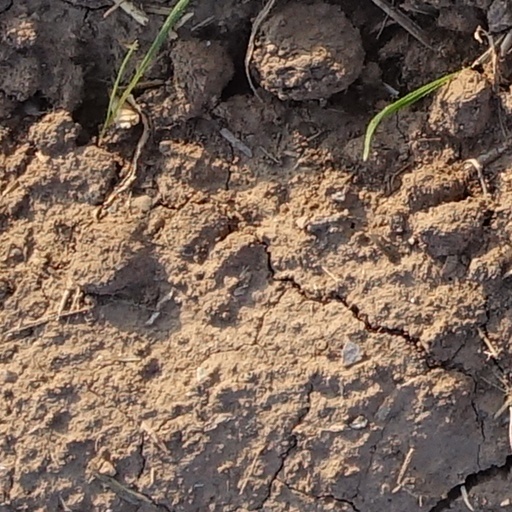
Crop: wheat